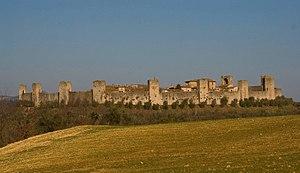
Monteriggioni est une commune italienne d'environ 9 100 habitants, située dans la province de Sienne, dans la région Toscane, en Italie centrale.